Ken Duken

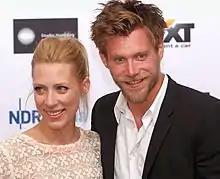
Duken and Marisa Leonie Bach in 2012

Since October 2000 Duken has been married to German actress Marisa Leonie Bach, a descendant of composer Johann Sebastian Bach. The couple has a son, Viggo (born October 2009).